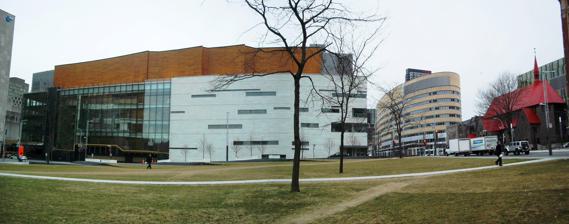
Building: Montreal Symphony House
Country: Canada
Year built: 2011
Montreal Symphony House Maison symphonique de Montréal Former names Adresse symphonique General information Address 1600, rue Saint-Urbain Montreal , Quebec , Canada H2X 0S1 Coordinates 45°30′33″N 73°34′01″W / 45.509257°N 73.566856°W / 45.509257; -73.566856 Construction started May 2009 Completed September 7, 2011 Design and construction Architect(s) Jack Diamond Architecture firm Diamond and Schmitt Architects Main contractor SNC-Lavalin Other information Seating capacity 2,117 The interior of the Montreal Symphony House. The Montreal Symphony House ( French : Maison symphonique de Montréal ) is a concert hall in Montreal , Quebec , Canada . The Montreal Symphony House is located at the corner of de Maisonneuve Boulevard West and Saint Urbain Street , on the northeastern esplanade of Place des Arts in the Quartier des Spectacles . Construction began in May 2009 and the concert hall was inaugurated September 7, 2011. Initial plans were to name the 2,100-seat venue "Adresse symphonique", however the Quebec government announced on opening day that the hall would be the "Maison symphonique". The hall is home to the Montreal Symphony Orchestra , the Metropolitan Orchestra , I Musici de Montreal , Les Violons du Roy and other classical music ensembles. On May 24, 2014, the hall inaugurated a $4,000,000 organ (op.3900) by Casavant Frères .  The four manual, 83 rank work contains 6,489 pipes. The instrument was a gift of Jacqueline Desmarais in memory of her husband, financier Paul Desmarais . In 2014, SNC-Lavalin sold its concession rights in a deal worth some  $77.6 million.  SNC will continue to operate and maintain services for the owner, IA Financial Group , until 2038. References